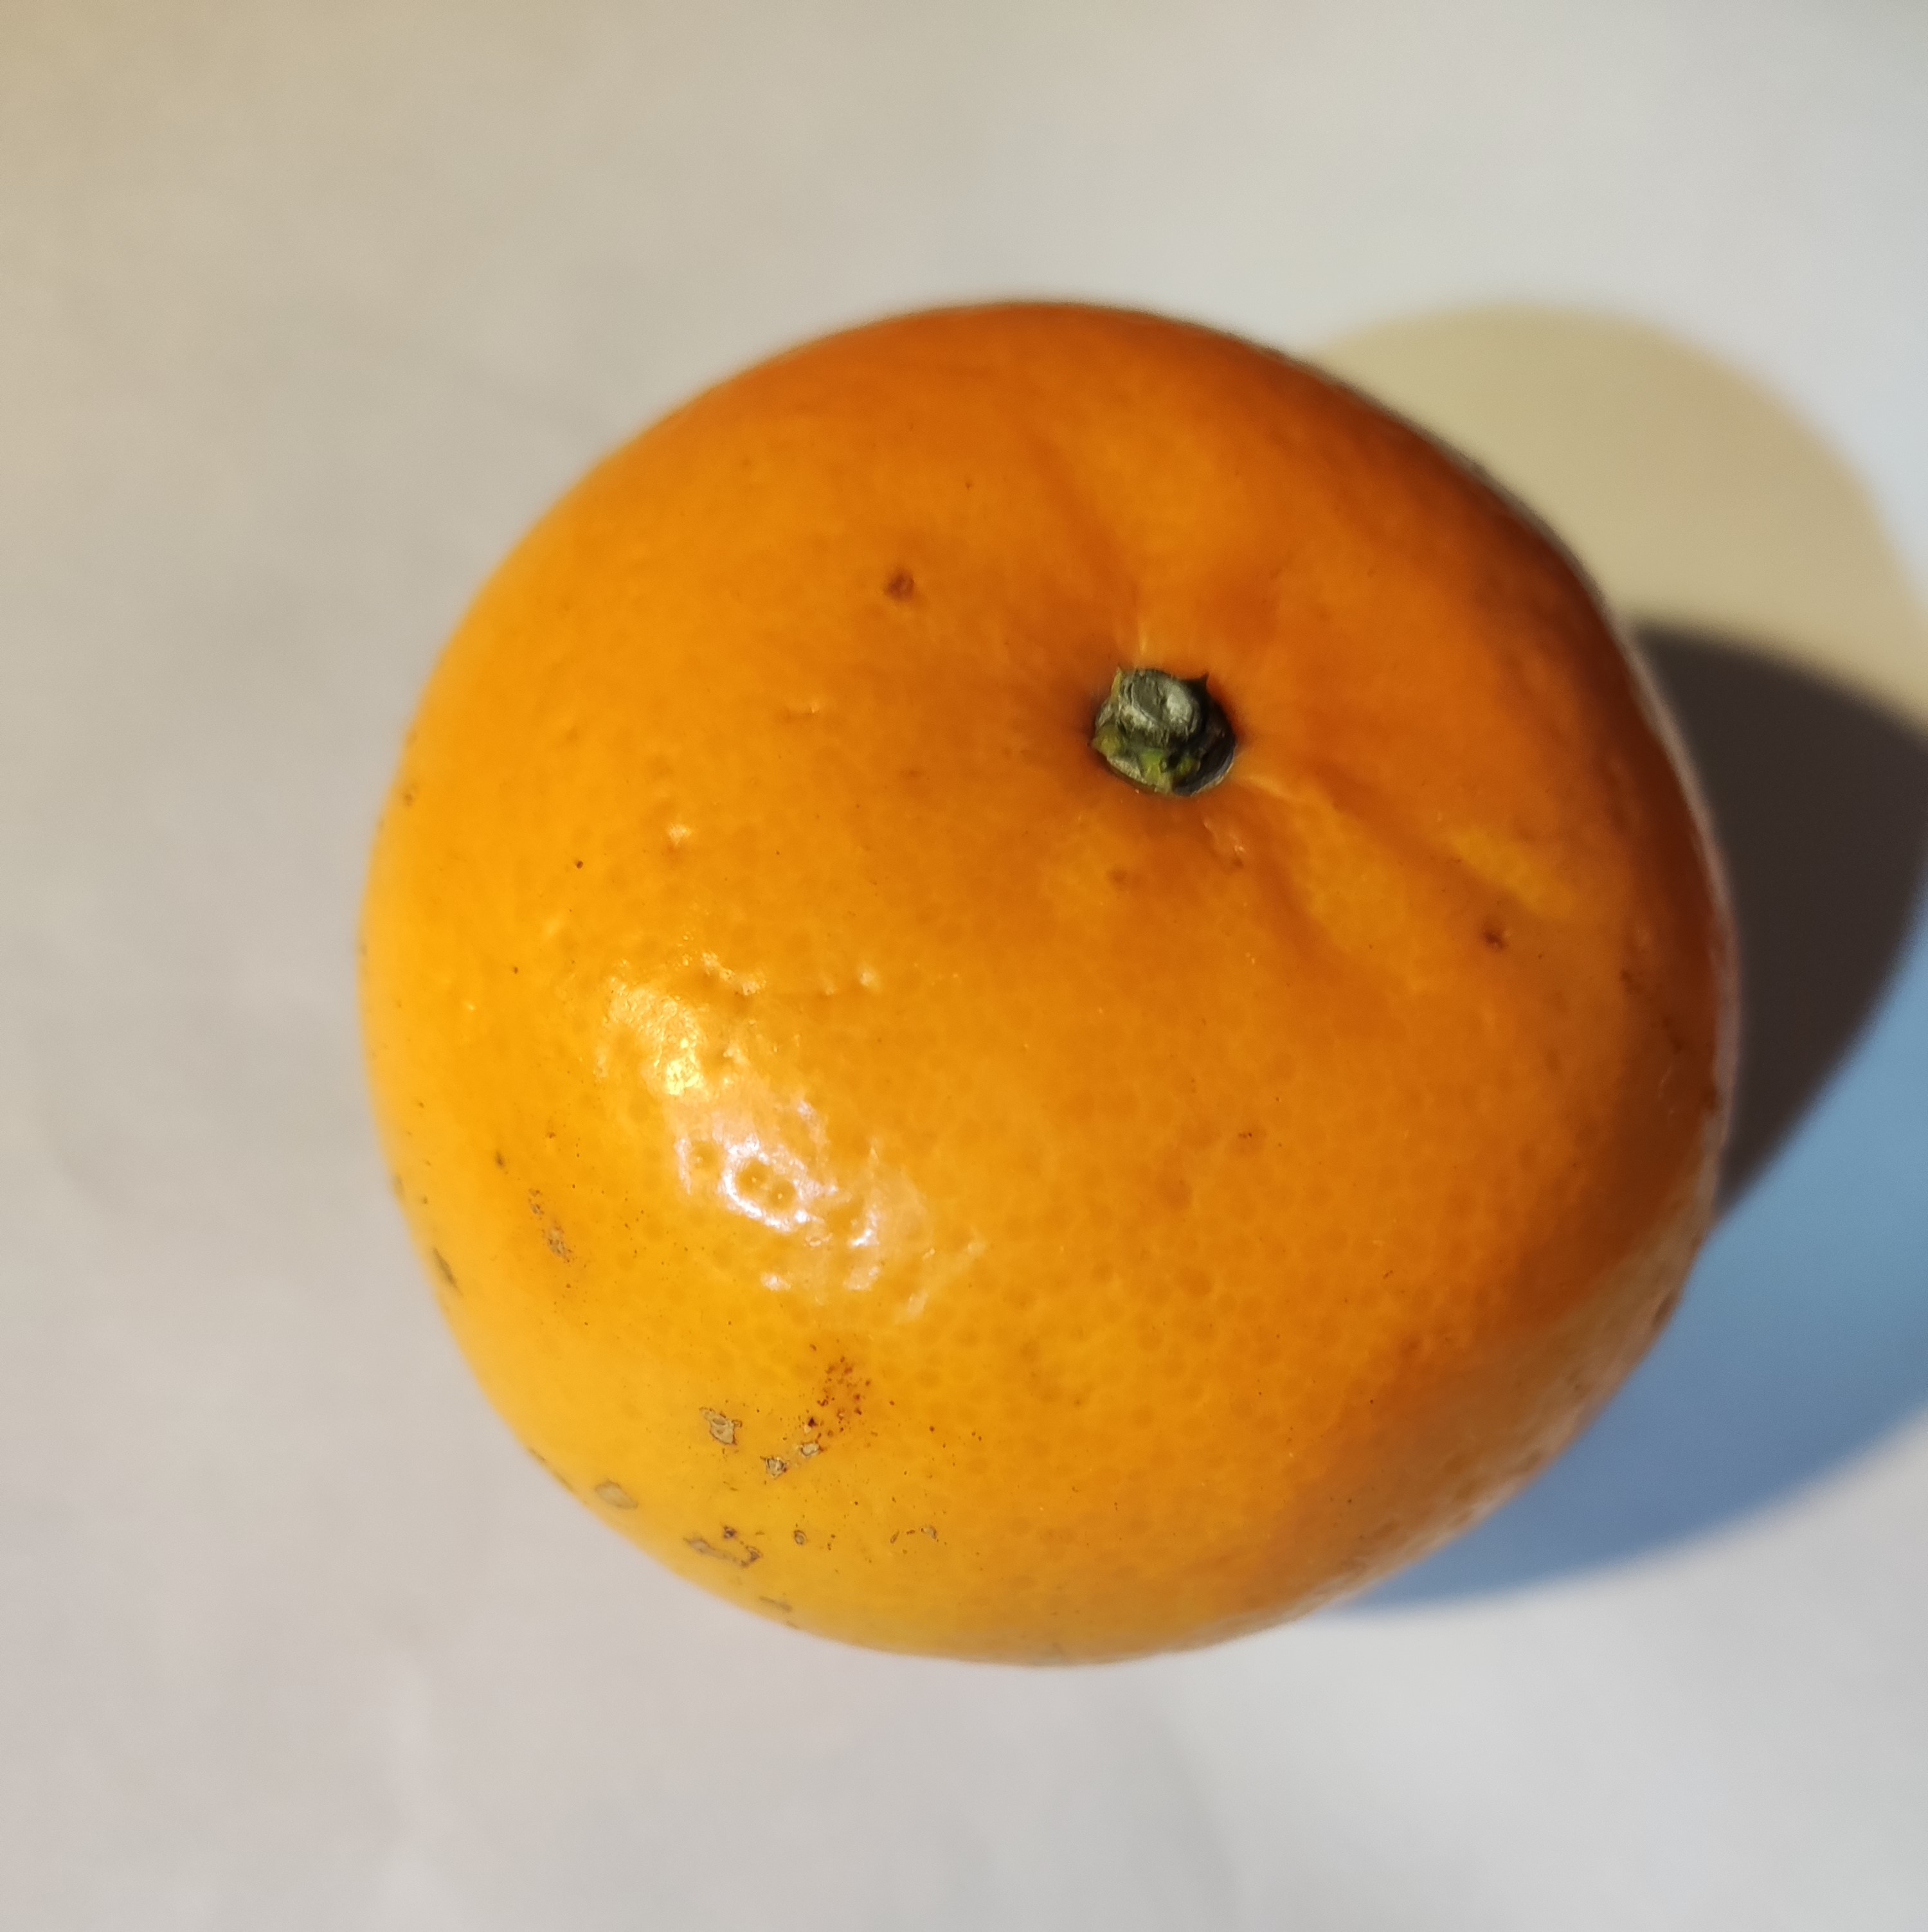
Fruit: orange
Condition: fresh